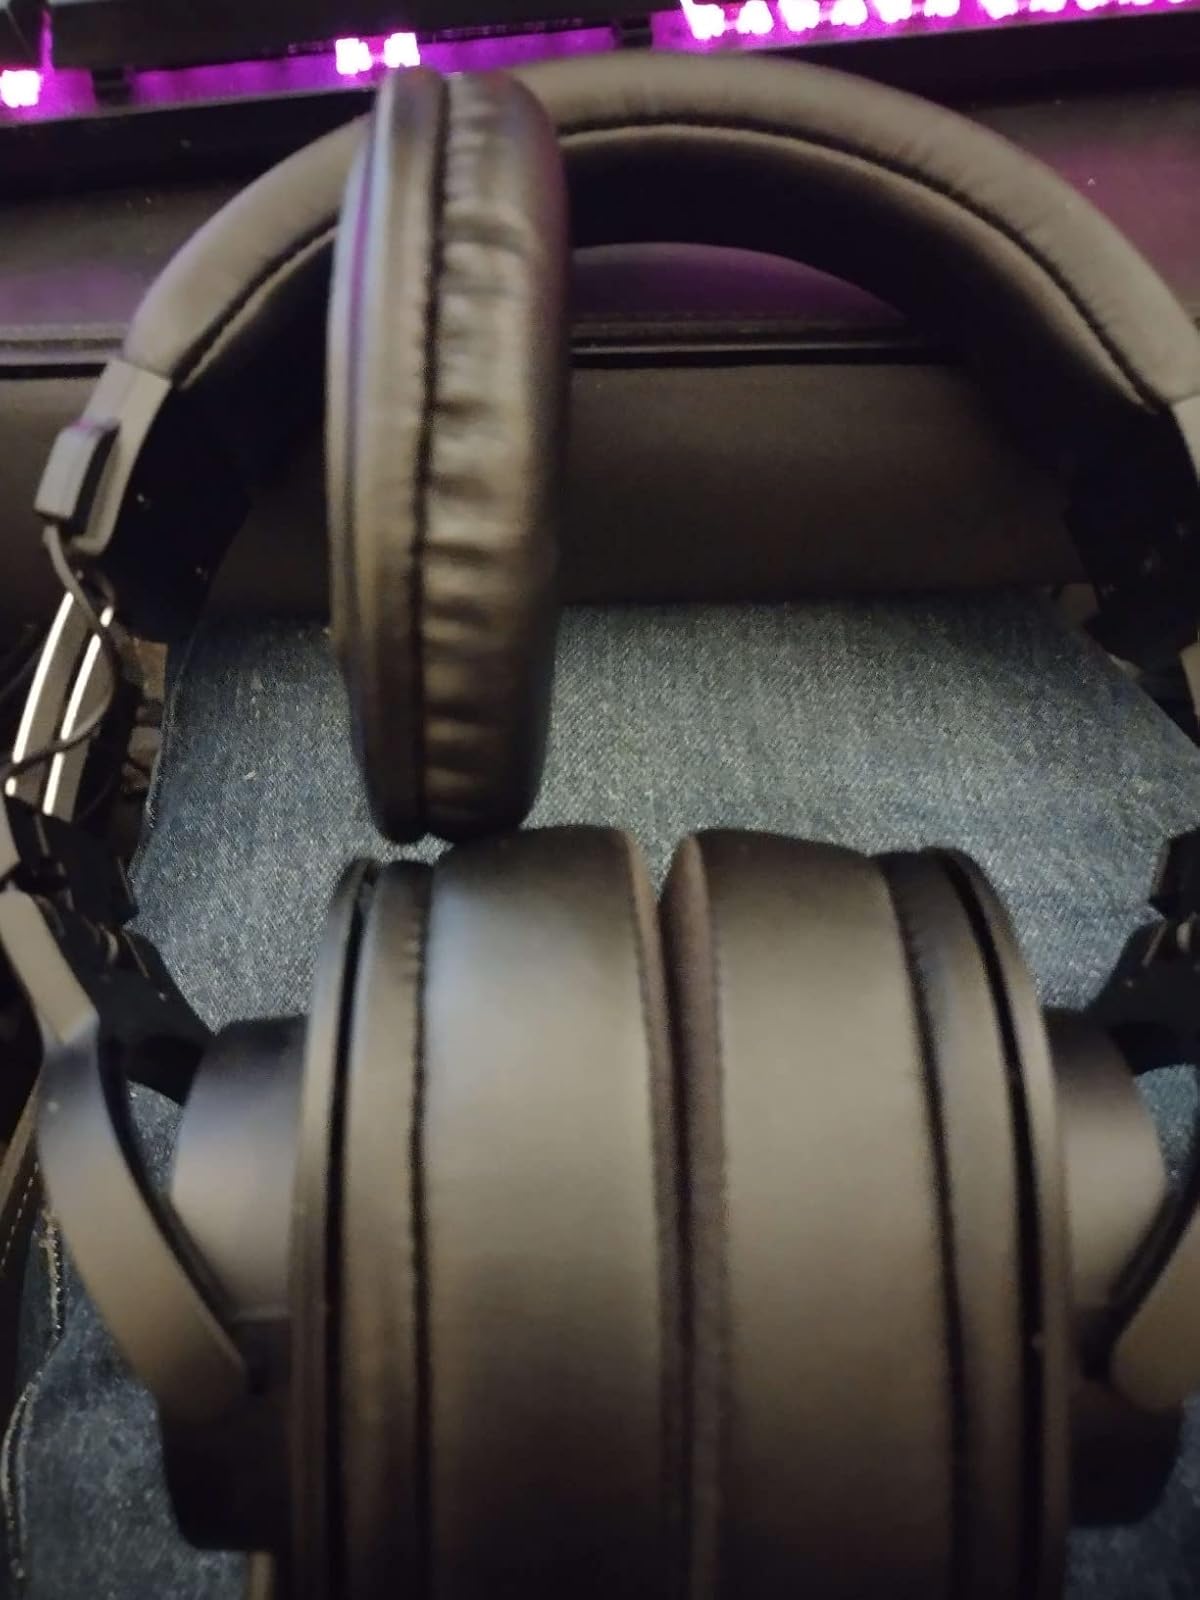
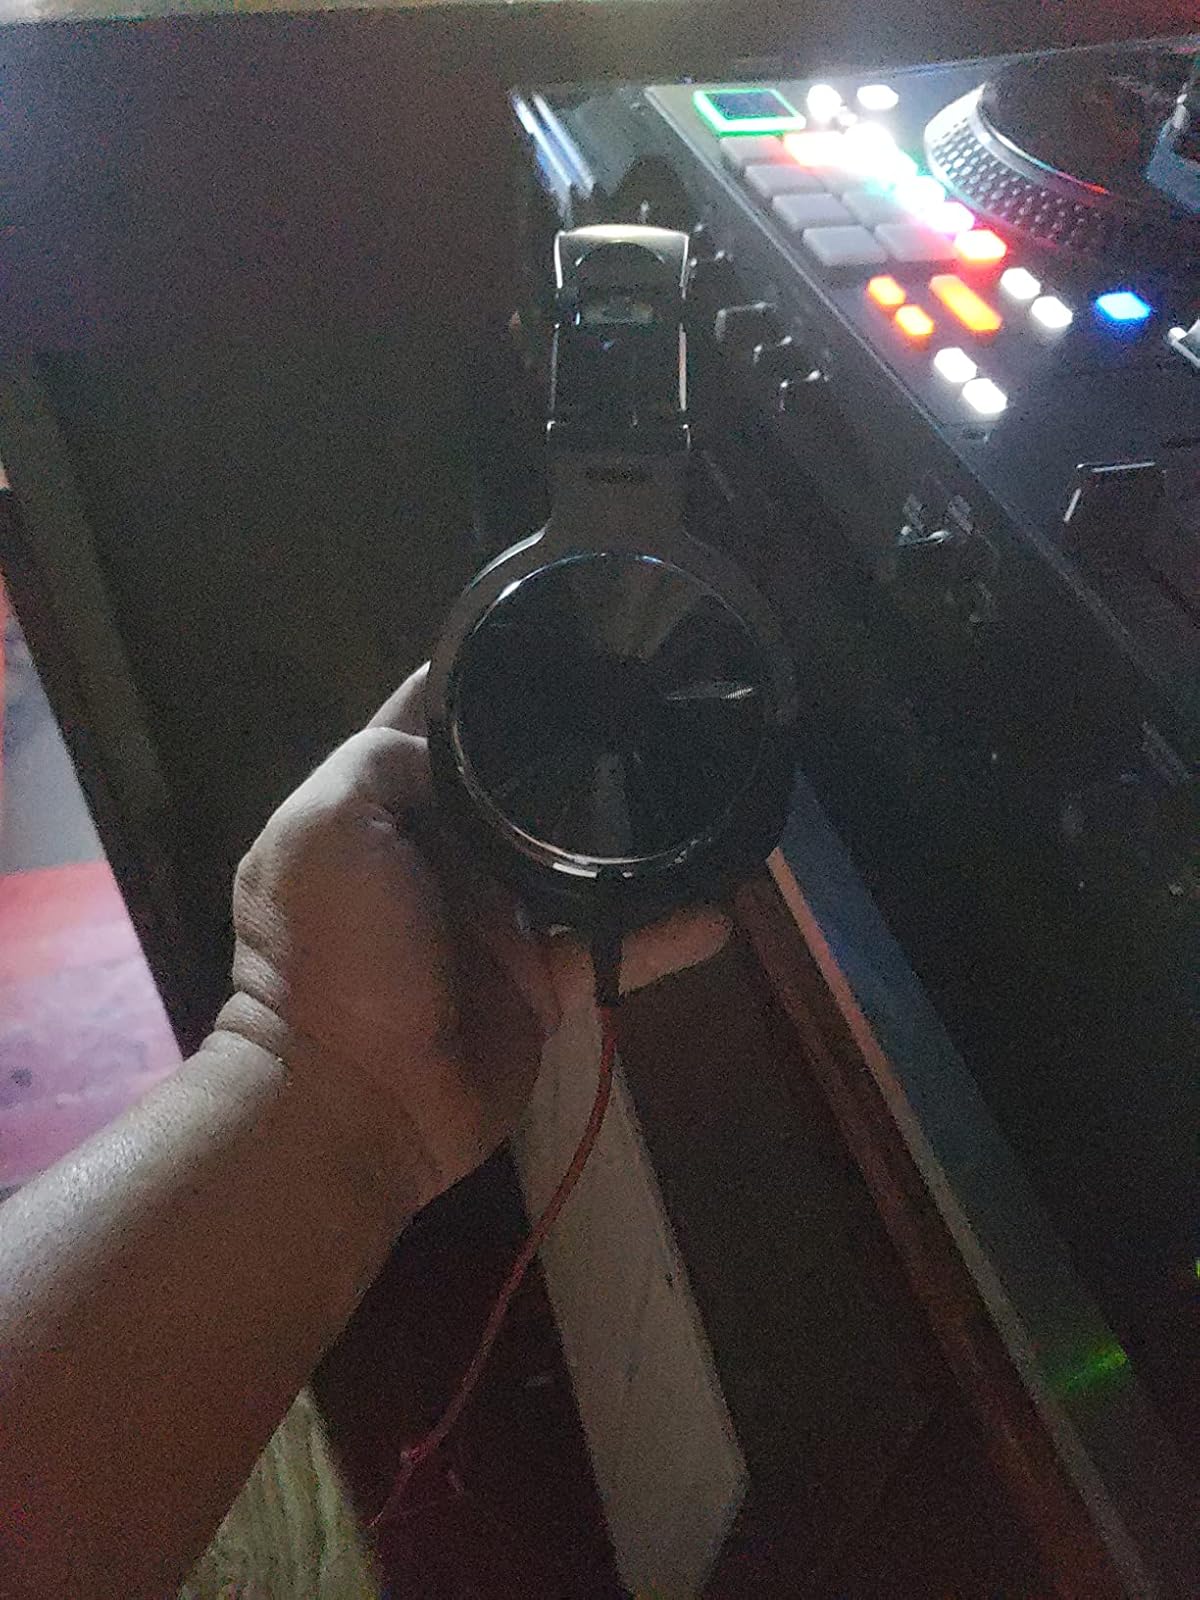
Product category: headphones
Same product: no